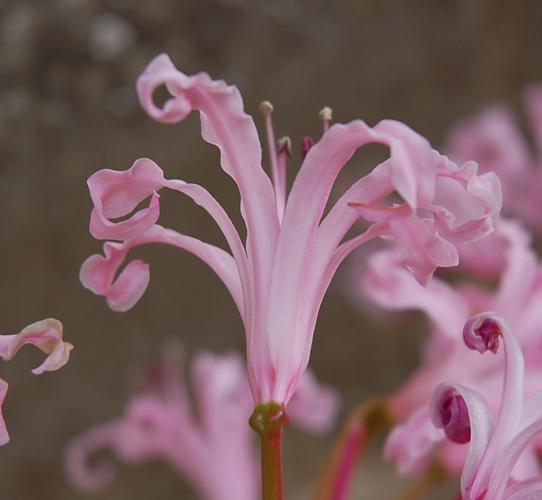
Label: cape flower